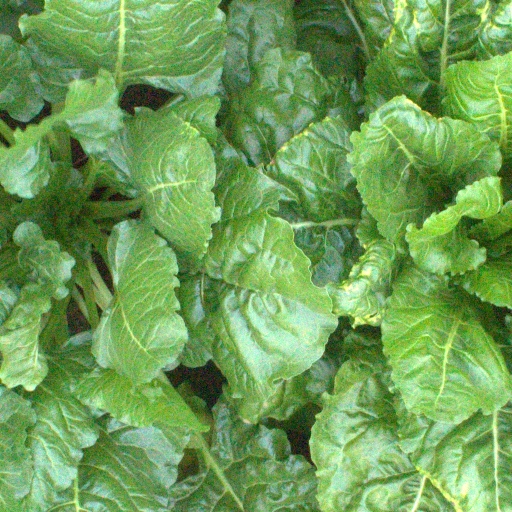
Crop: sugar beet